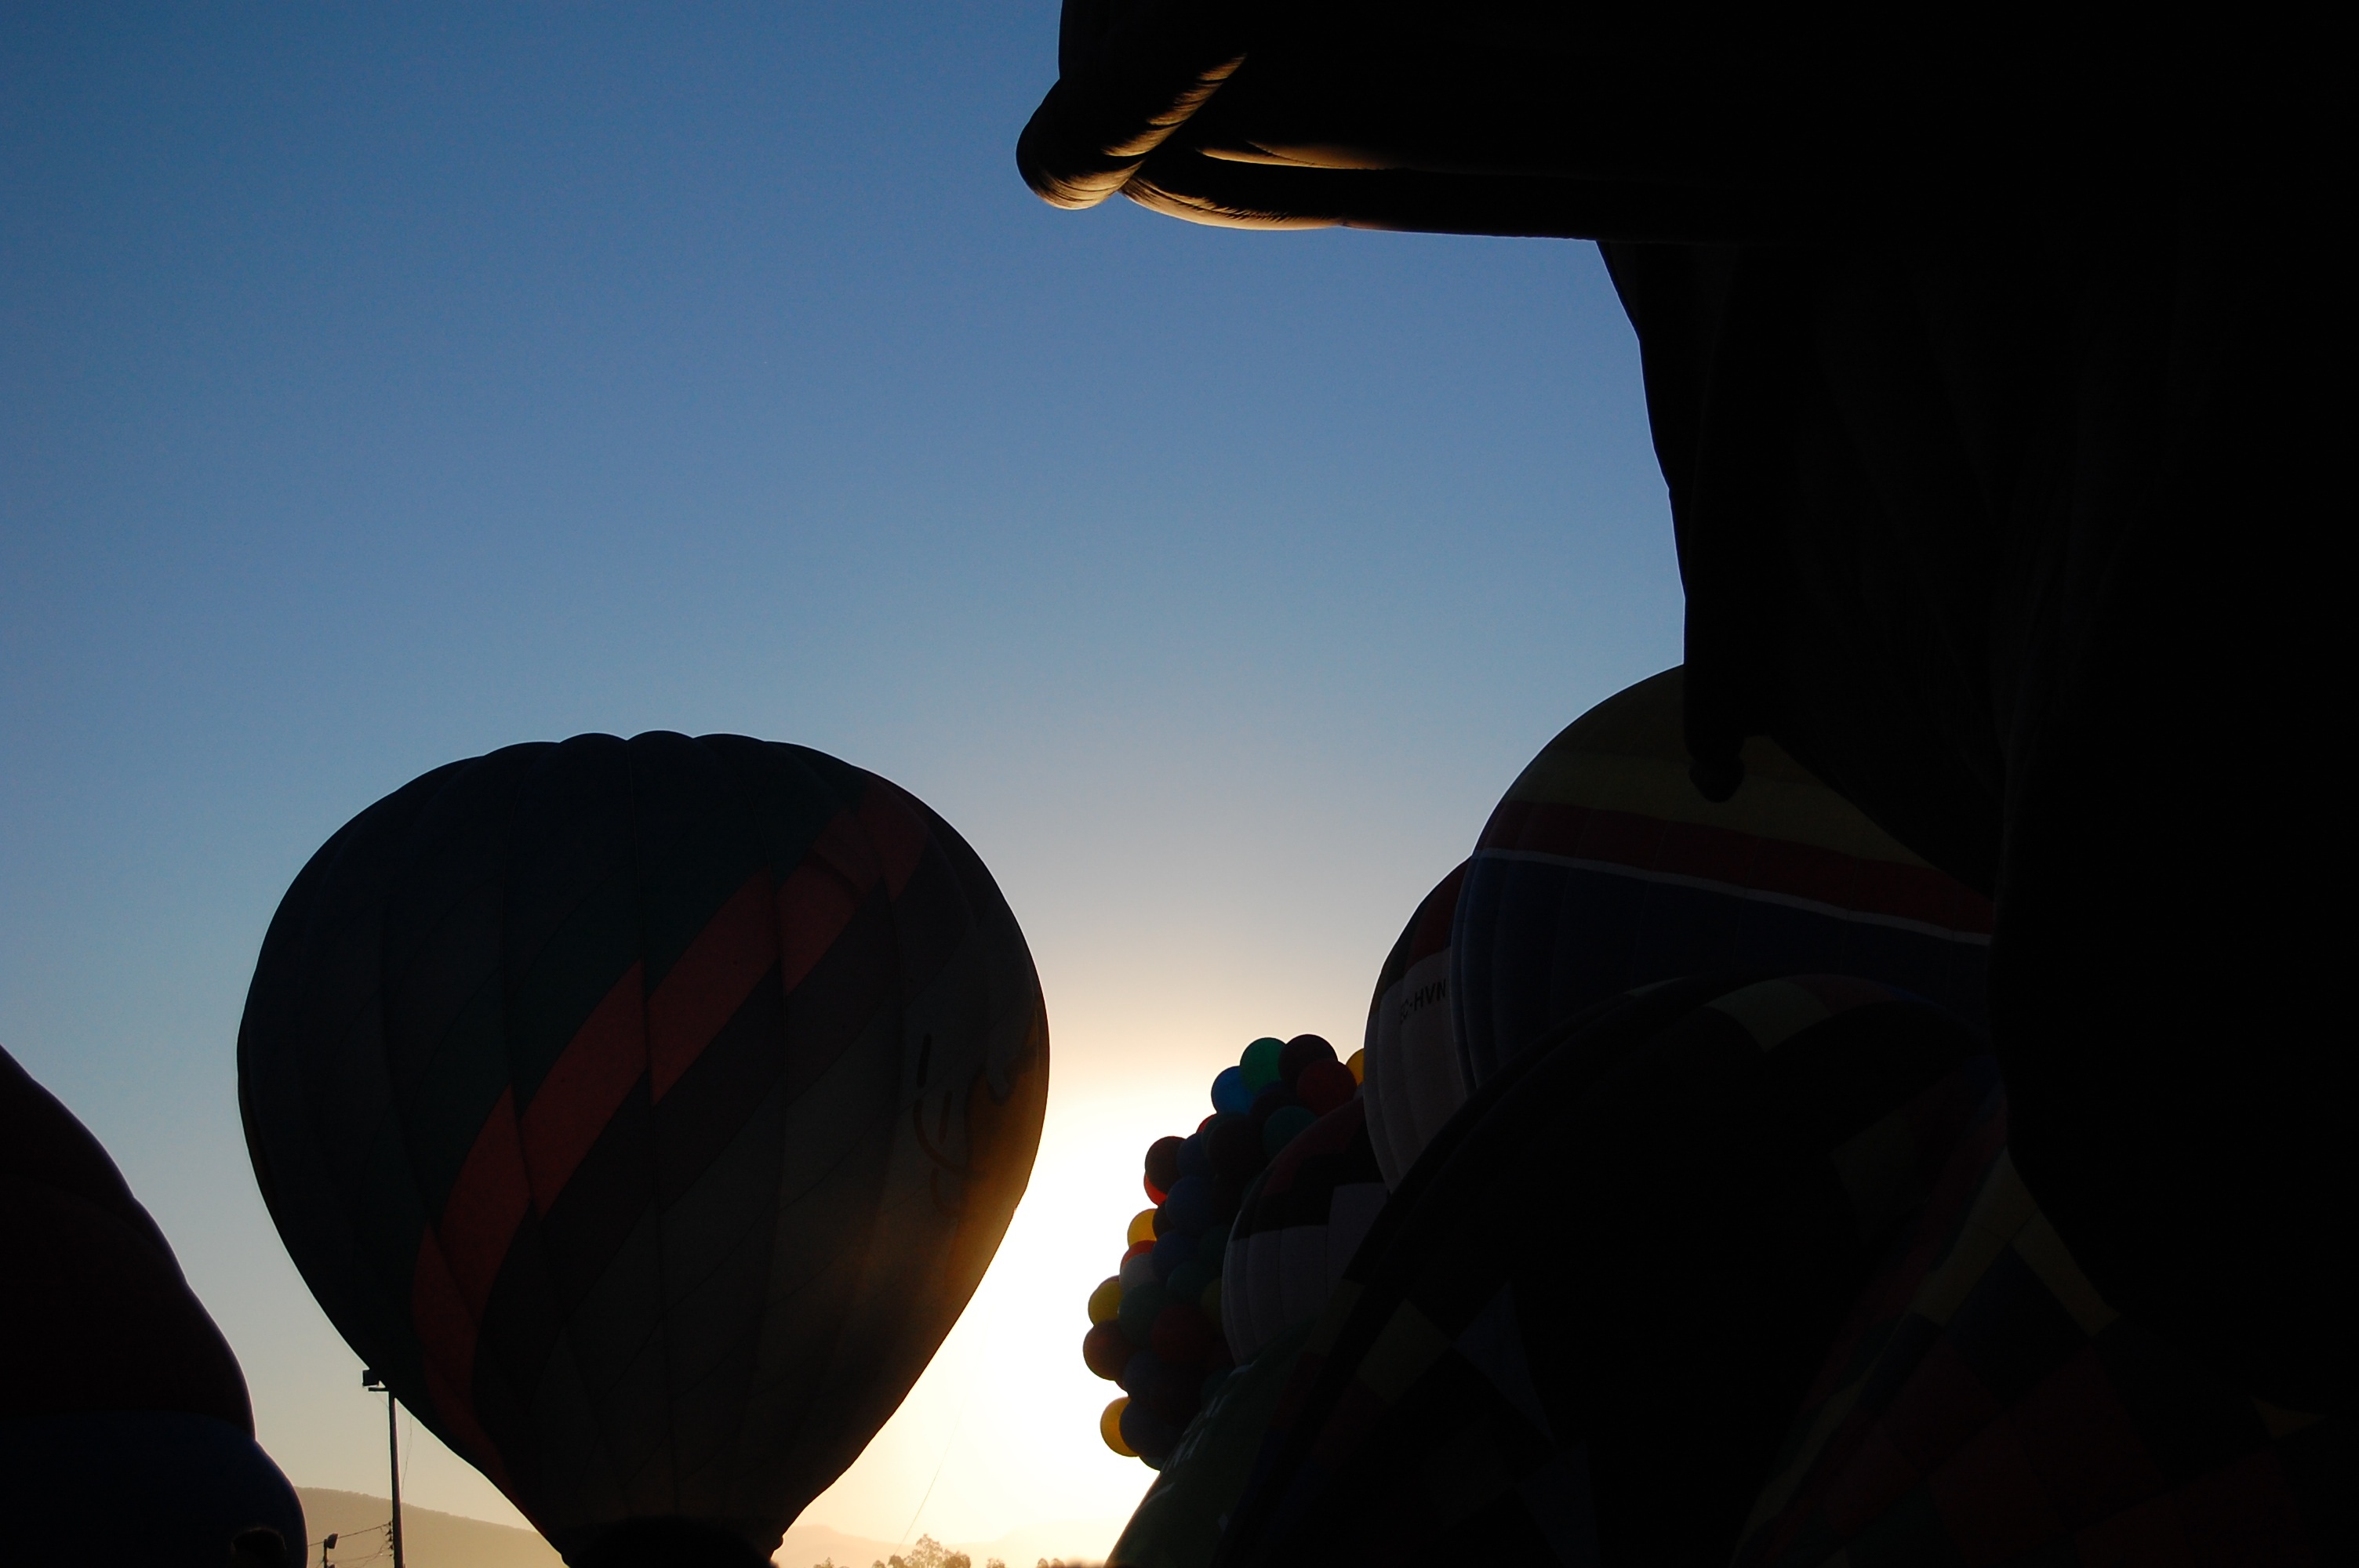
silhouette, light, sky, sunset, sunlight, hot air balloon, aircraft, dusk, evening, reflection, vehicle, darkness, atmosphere of earth